Derek Adams

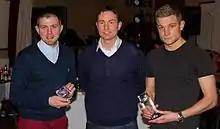
Derek Adams (middle) posed with Richard Brittain and the Young Player of the Year award winner Alex Cooper.

Adams left Hibernian on 19 May 2011 to return to Ross County as manager. In his first season back at County, Adams guided the club to the 2011–12 Scottish First Division championship and promotion to the Scottish Premier League. County clinched the championship with five games to spare. They went on a remarkable 34-game unbeaten run and finished 24 points above 2nd-placed Dundee. Adams was elected PFA Scotland Manager of the Year for the 2011–12 season.